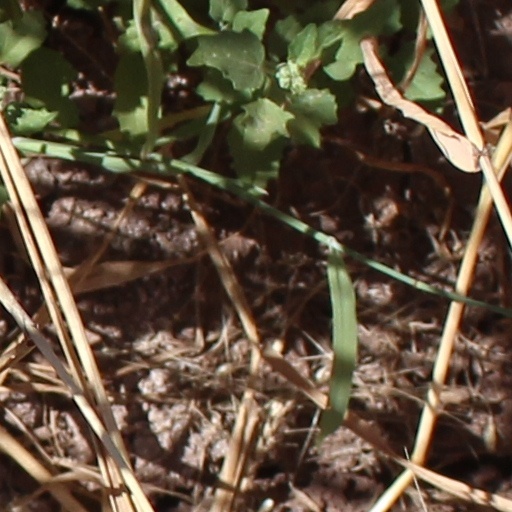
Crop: wheat